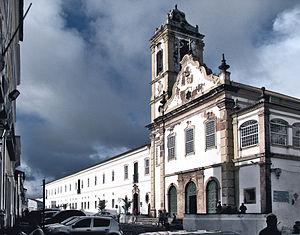
Le centre historique de Salvador de Bahia est un ensemble urbain inscrit au patrimoine mondial de l'humanité par l'UNESCO depuis 1985. Il comprend le centre historique de la ville de Salvador, capitale de l'État de Bahia, au Brésil, et première capitale du Brésil colonial de 1549 à 1763. Il se compose de rues et de monuments de l'époque du Brésil colonial. Il englobe le quartier du Pelourinho et des zones de quartiers voisins. Le Pelourinho, souvent confondu à tort avec le centre historique tout entier, comprend les zones situées entre les places du largo do Pelourinho et du terreiro de Jesus.